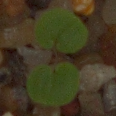
Label: smallflowered_cranesbill